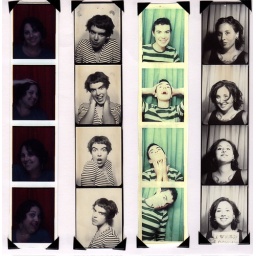
1. missy faded red background2. erin in striped shirt3. erin in striped shirt years later4. erica misses me in ocean city